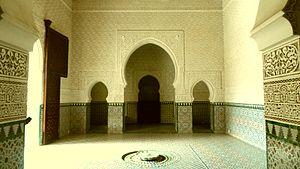
Le palais El Mechouar fait partie de la citadelle éponyme édifiée en 1145 à l'emplacement où le roi almoravide Youssef Ibn Tachfin installe[Quand